Ille-sur-Têt

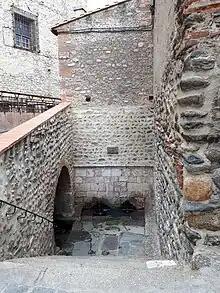
Font de la Vila (or Quatre Canalots), Rue de la Neige, Ille-sur-Têt.

The town of Ille-sur-Têt itself was built on a river terrace which is located just to the south of the River Têt and its current floodplain, at an altitude of a few metres above that floodplain. A number of natural springs occur on or near the northern edge of that terrace, where it slopes down to the floodplain. Some of those springs have been used for centuries as "fonts" (fountains), supplying fresh water to the town and its surrounding area. An example is the "Font de la Vila", which is located at the bottom of some steps, just inside the town's old walls.